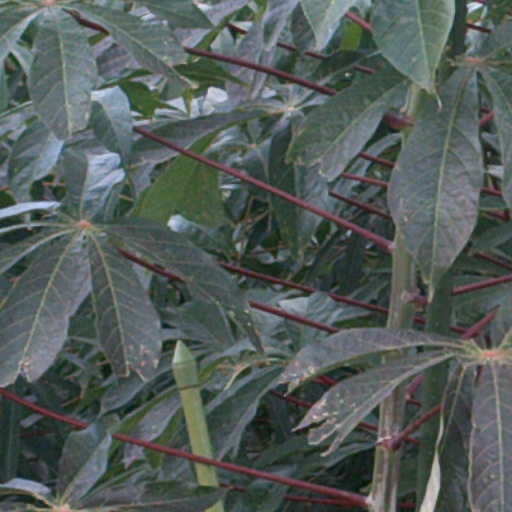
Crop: cassava